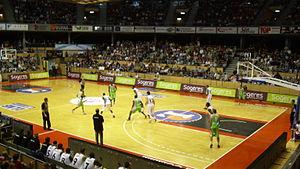
Match amical au colisée entre l'Elan Chalon et la JL Bourg-en-Bresse (saison 2011-2012)
La Jeunesse laïque de Bourg-en-Bresse est un club français de basket-ball évoluant en Jeep Élite, basé à Bourg-en-Bresse.
L'Élan sportif chalonnais est un club professionnel français de basket-ball appartenant à l'élite du championnat de France. Il est basé dans la ville de Chalon-sur-Saône en Saône-et-Loire. Le club évolue actuellement au Colisée, une salle d'une capacité de 4 000 places assises depuis 2001 puis 5 000 places assises en 2012 puis 4 948 places en 2015 et finalement 4 540 places en 2017. Auparavant, l'Élan chalonnais jouait à la Maison des sports depuis 1970.